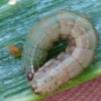
Crop: Onion
Condition: caterpillar-p